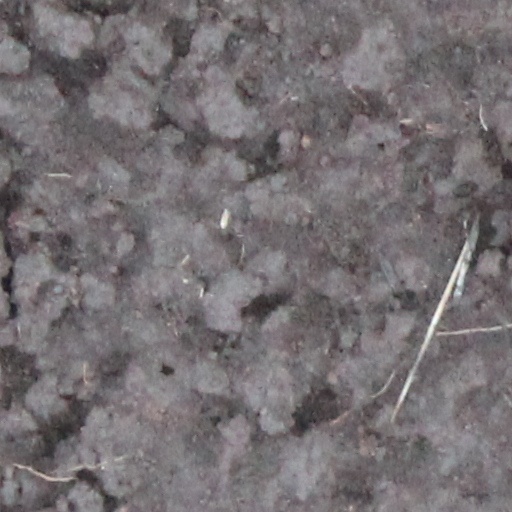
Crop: wheat